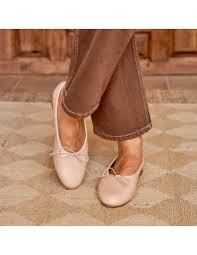
Label: Ballet Flat